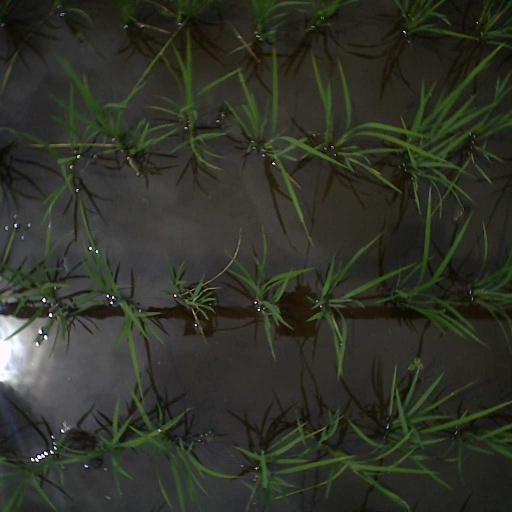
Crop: rice